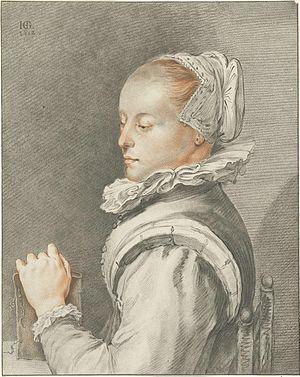
Maria Tesselschade Roemers[dochter] Visscher, également connue comme Tesselschade, née à Amsterdam le 25 mars 1594 et enterrée à Amsterdam le 24 juin 1649, est une poétesse de la république des Sept Pays-Bas-Unis.